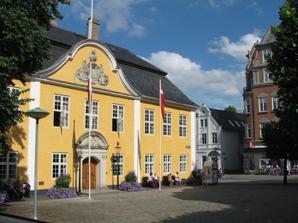
Building: Old City Hall (Aalborg)
Country: Denmark
Year built: 1762
Listed building at Gammeltorv Aalborg, Denmark Aalborg Old City Hall Aalborg Gamle Rådhus Old City Hall view from Gammeltorv General information Architectural style Rococo Location Aalborg , Denmark Country Denmark Coordinates 57°02′53.65″N 09°55′14.62″E / 57.0482361°N 9.9207278°E / 57.0482361; 9.9207278 Construction started 1757 Completed 1762 Owner Aalborg Municipality Design and construction Architect(s) Daniel Popp The Old City Hall at Gammeltorv Aalborg , Denmark , was built in 1762 and served as city hall until 1912. It is located at Gammeltorv and is now only used for ceremonial and representative purposes. Building The city hall was built by master builder Daniel Popp, who had moved to Aalborg from Copenhagen , and was modelled on Johan Conrad Ernst 's City Hall there, which was later completely destroyed in the Copenhagen Fire of 1795 . This was a specific requirement from Iver Holck, the county governor ( amtmand ) at Aalborghus . Designed in the Late Baroque style, the building consists of two storeys and a cellar under a black-glazed tile roof. The yellow-washed facade is decorated with white pilasters and a frontispiece featuring the Danish coat of arms and a bust of King Frederick V . His motto, Prudentia et Constantia , is also seen above the main entrance. The well-preserved door is a local example of the Rococo style. The building was listed by the Danish Heritage Agency in 1918. Current use The Old City Hall is today only used for wedding ceremonies and representative purposes. References